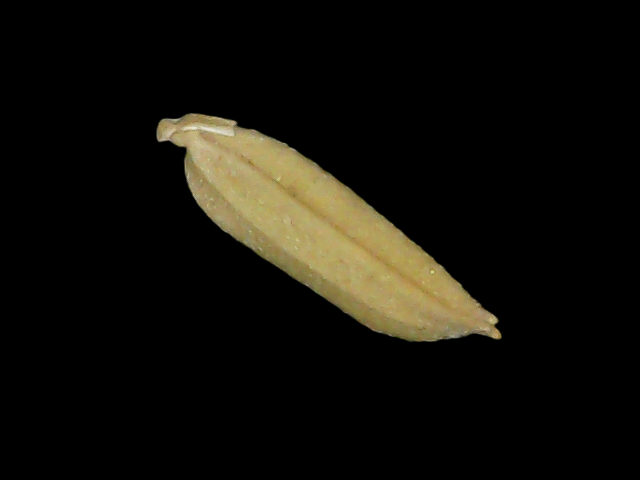
Rice variety: Bd85